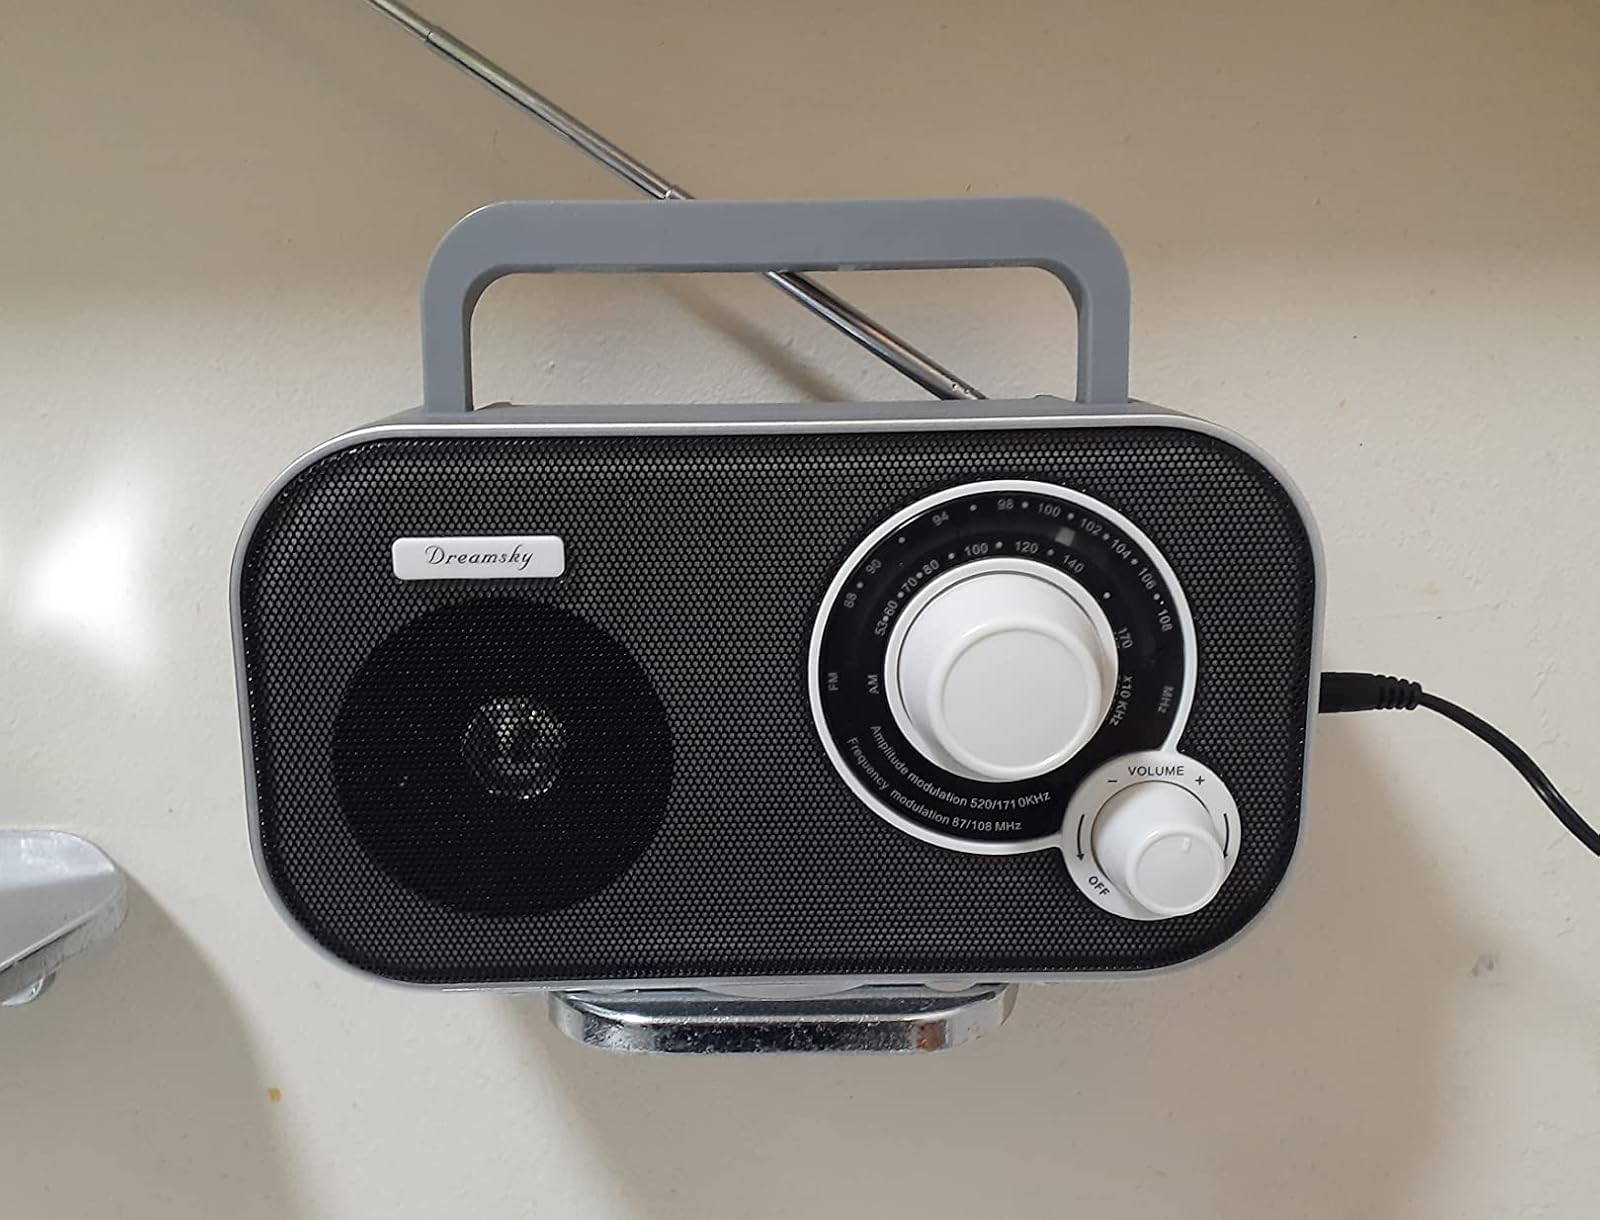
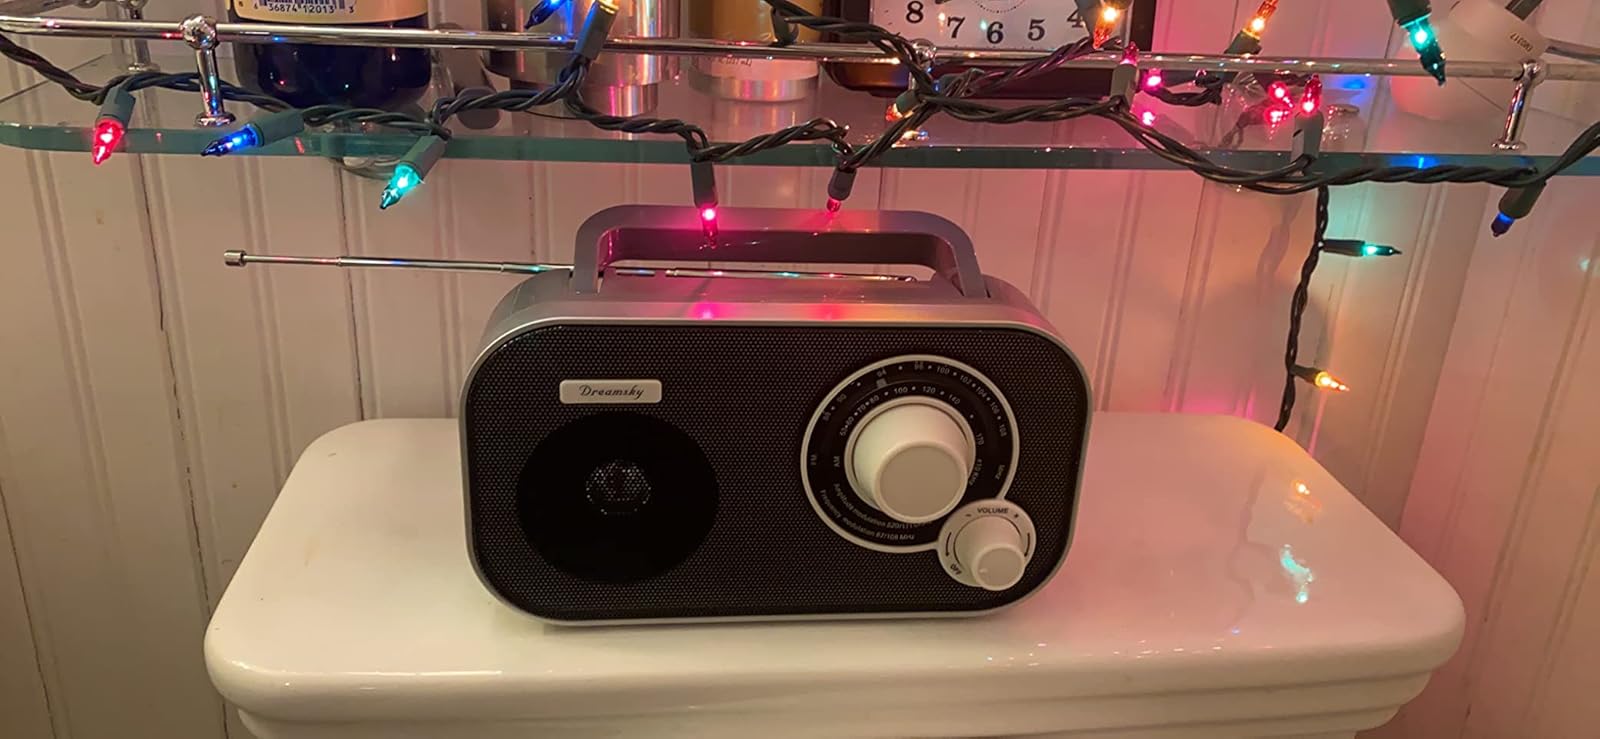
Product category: radio
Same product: yes